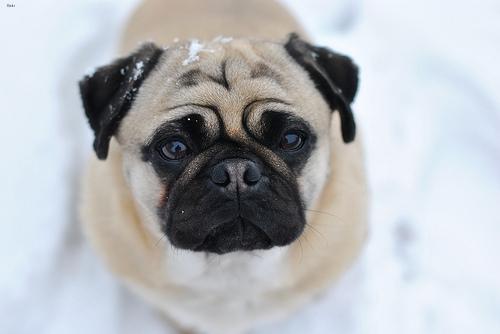
Breed: pug